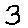
Label: 3